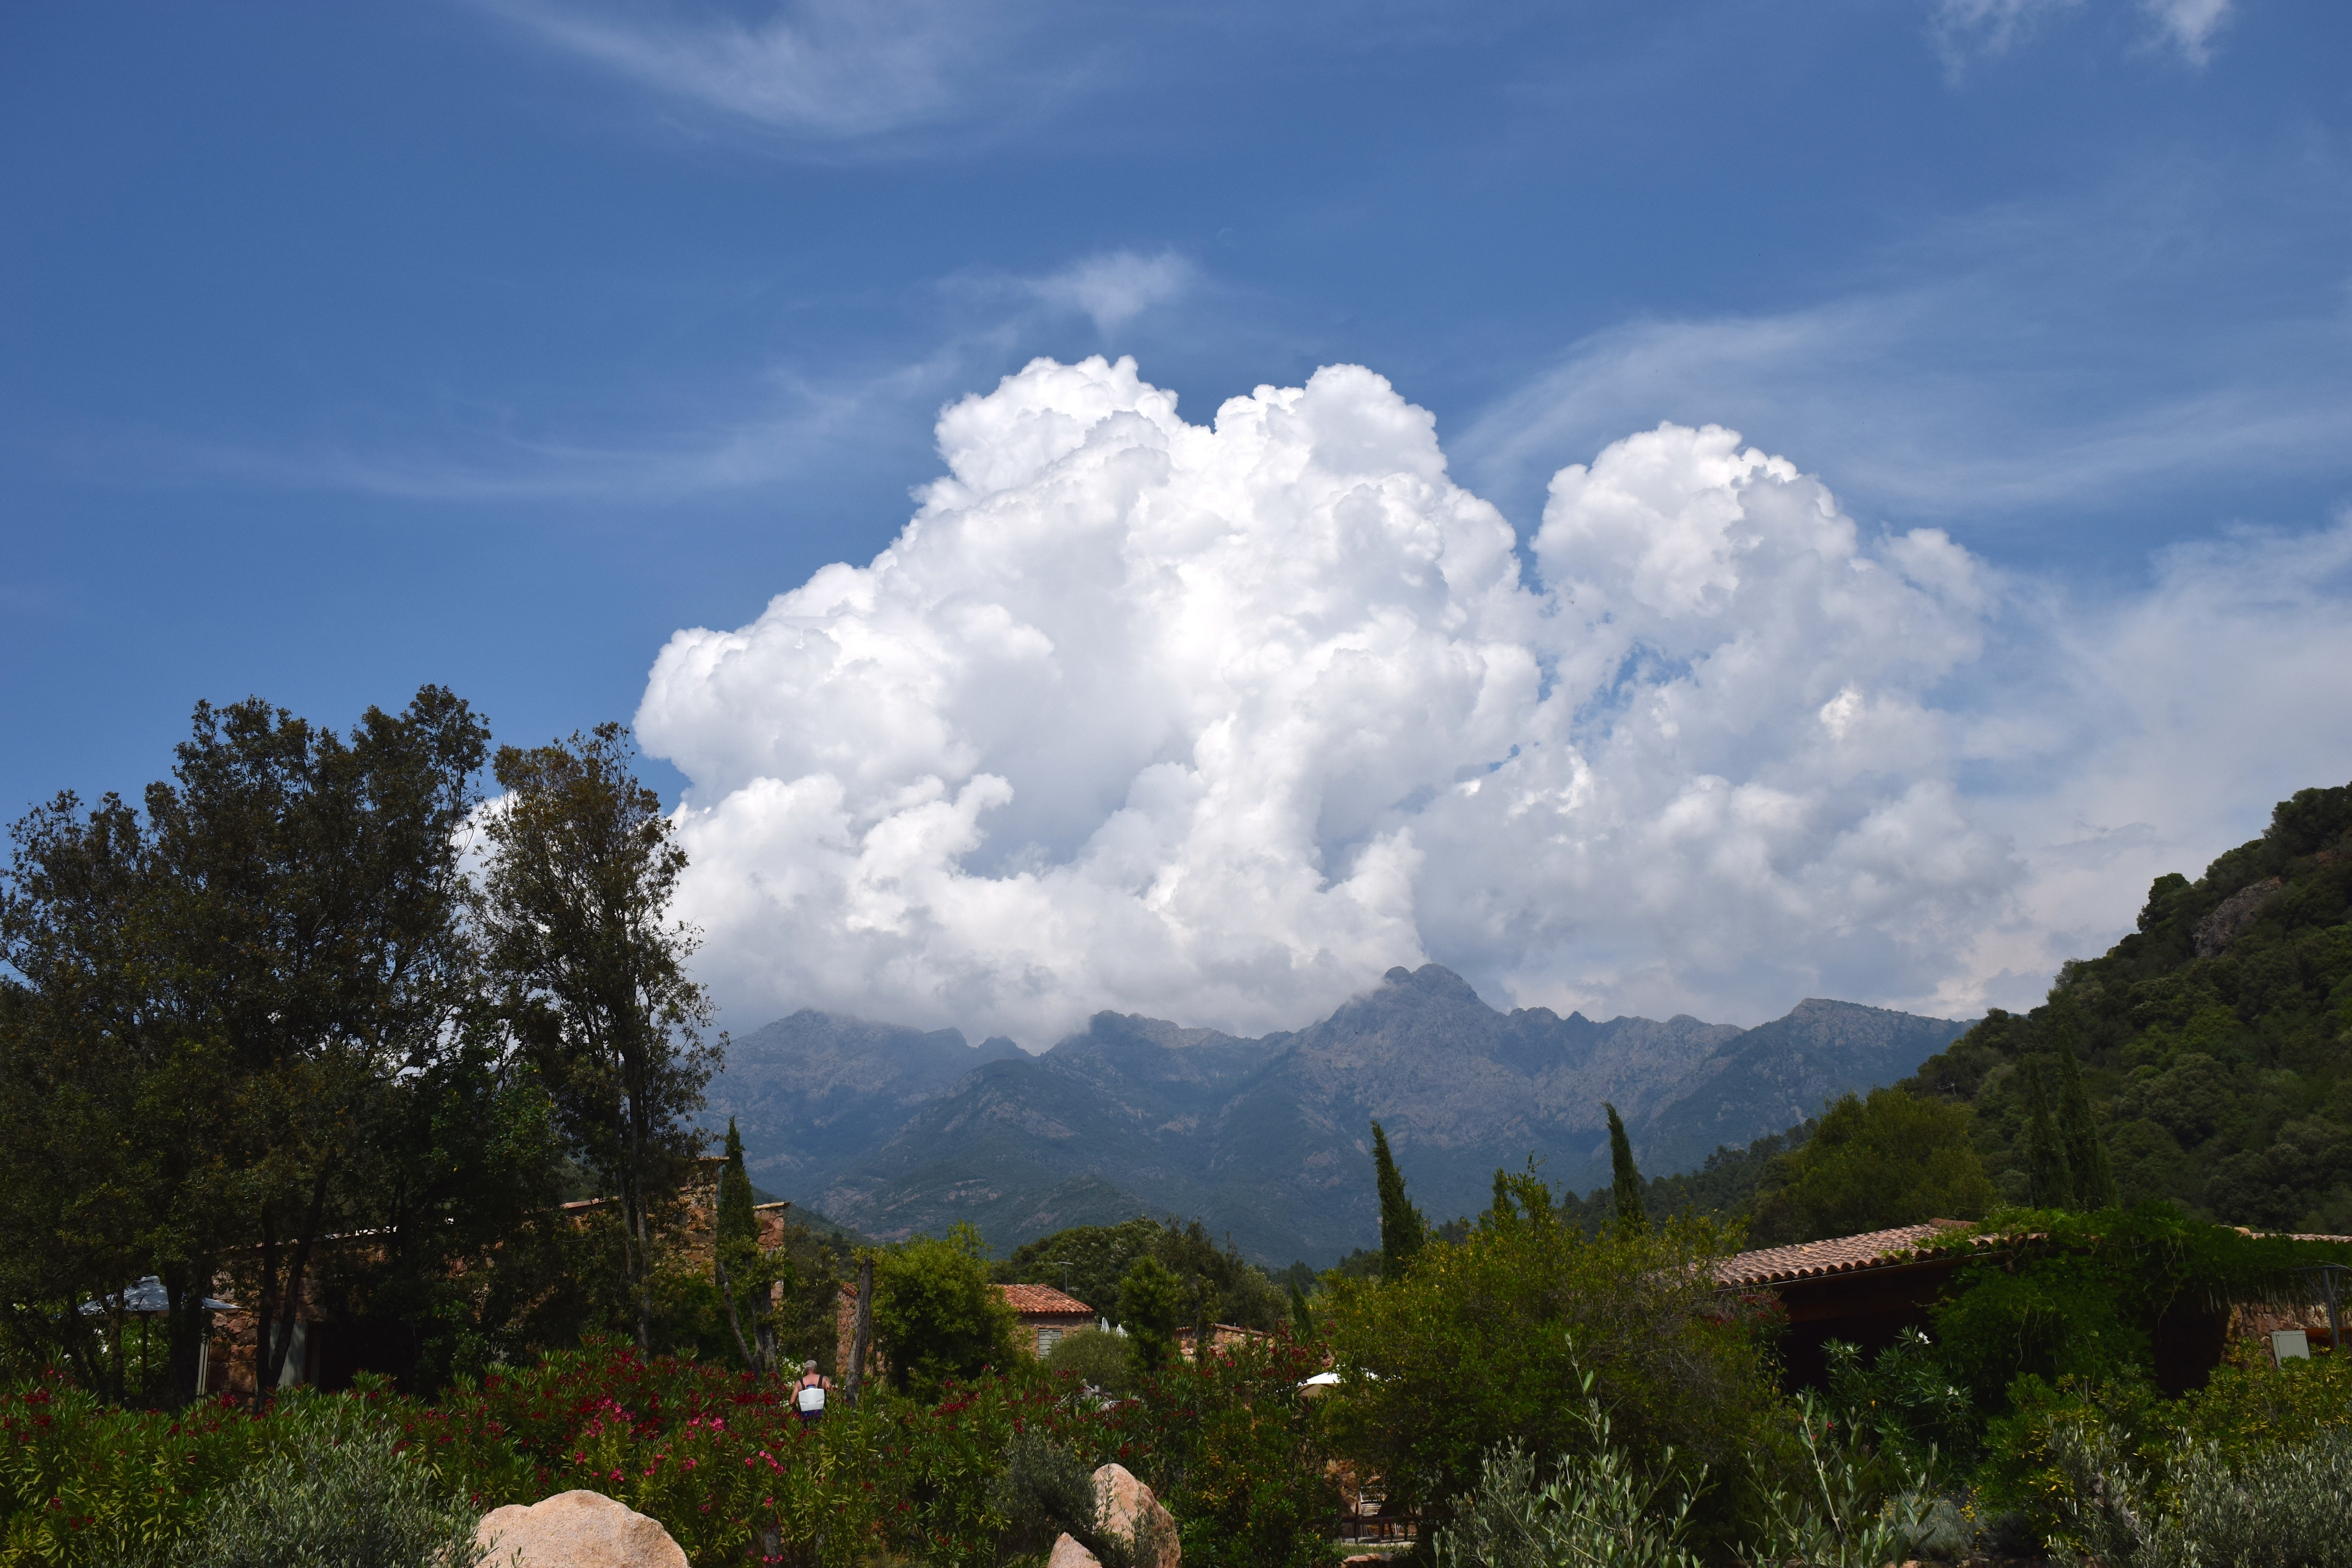
landscape, mountain, cloud, sky, meadow, hill, valley, mountain range, cumulus, ridge, clouds, mountains, plateau, dramatic, ecosystem, thundercloud, mountain world, weather mood, meteorological phenomenon, mountainous landforms